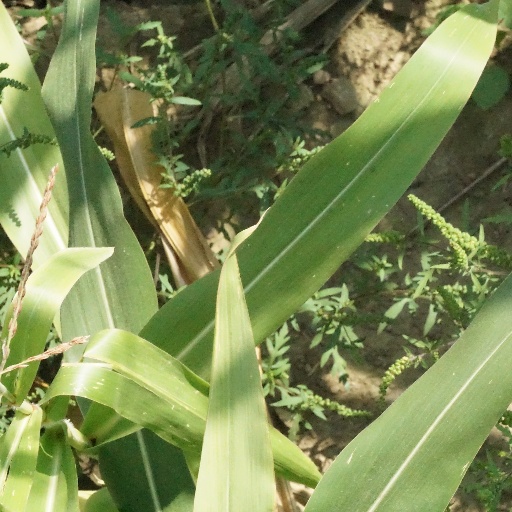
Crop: maize; corn